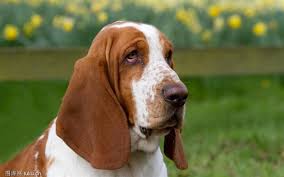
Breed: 241-n000100-basset